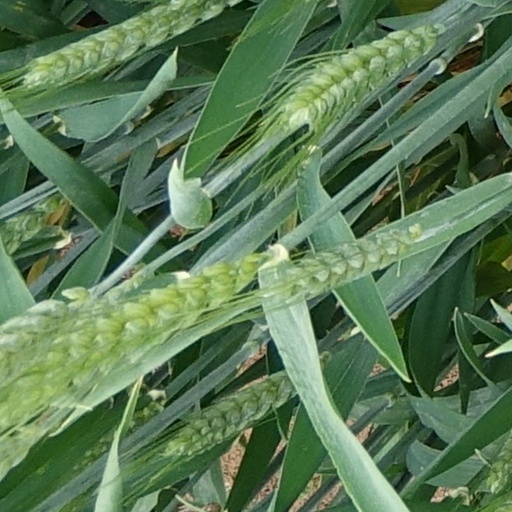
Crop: wheat